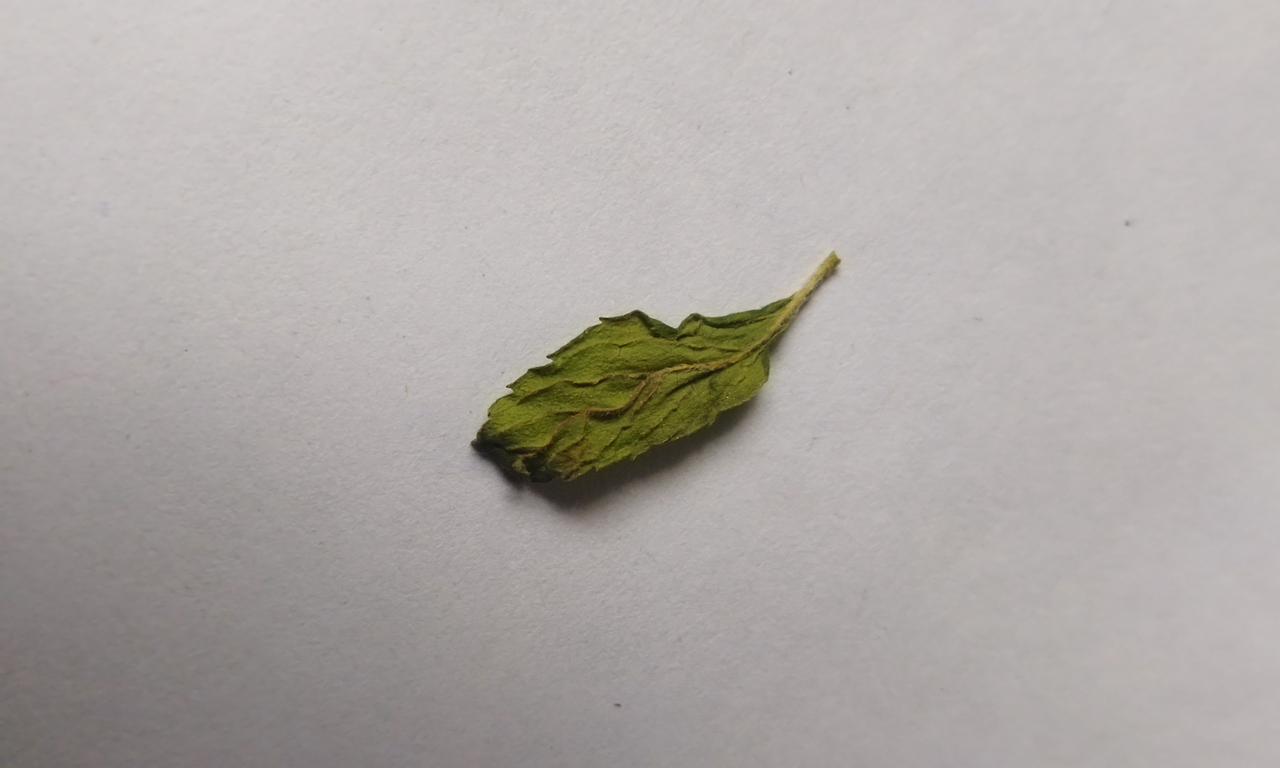
Label: Dried